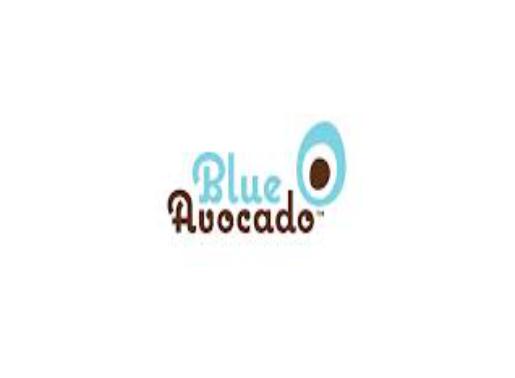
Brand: Blue Avocado
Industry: Others